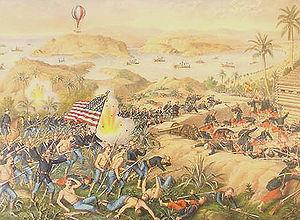
La bataille d'El Caney se déroula le 1ᵉʳ juillet 1898 durant la guerre hispano-américaine.